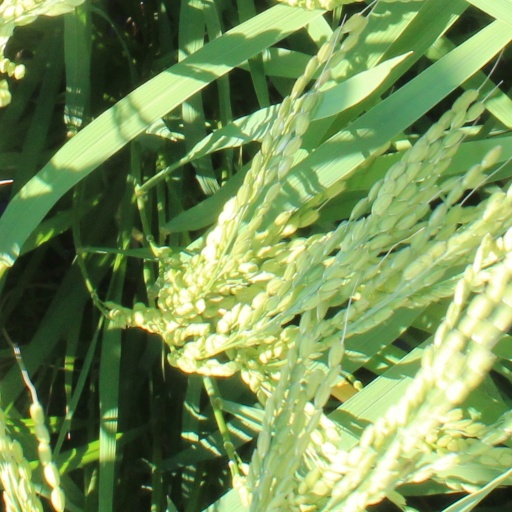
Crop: rice